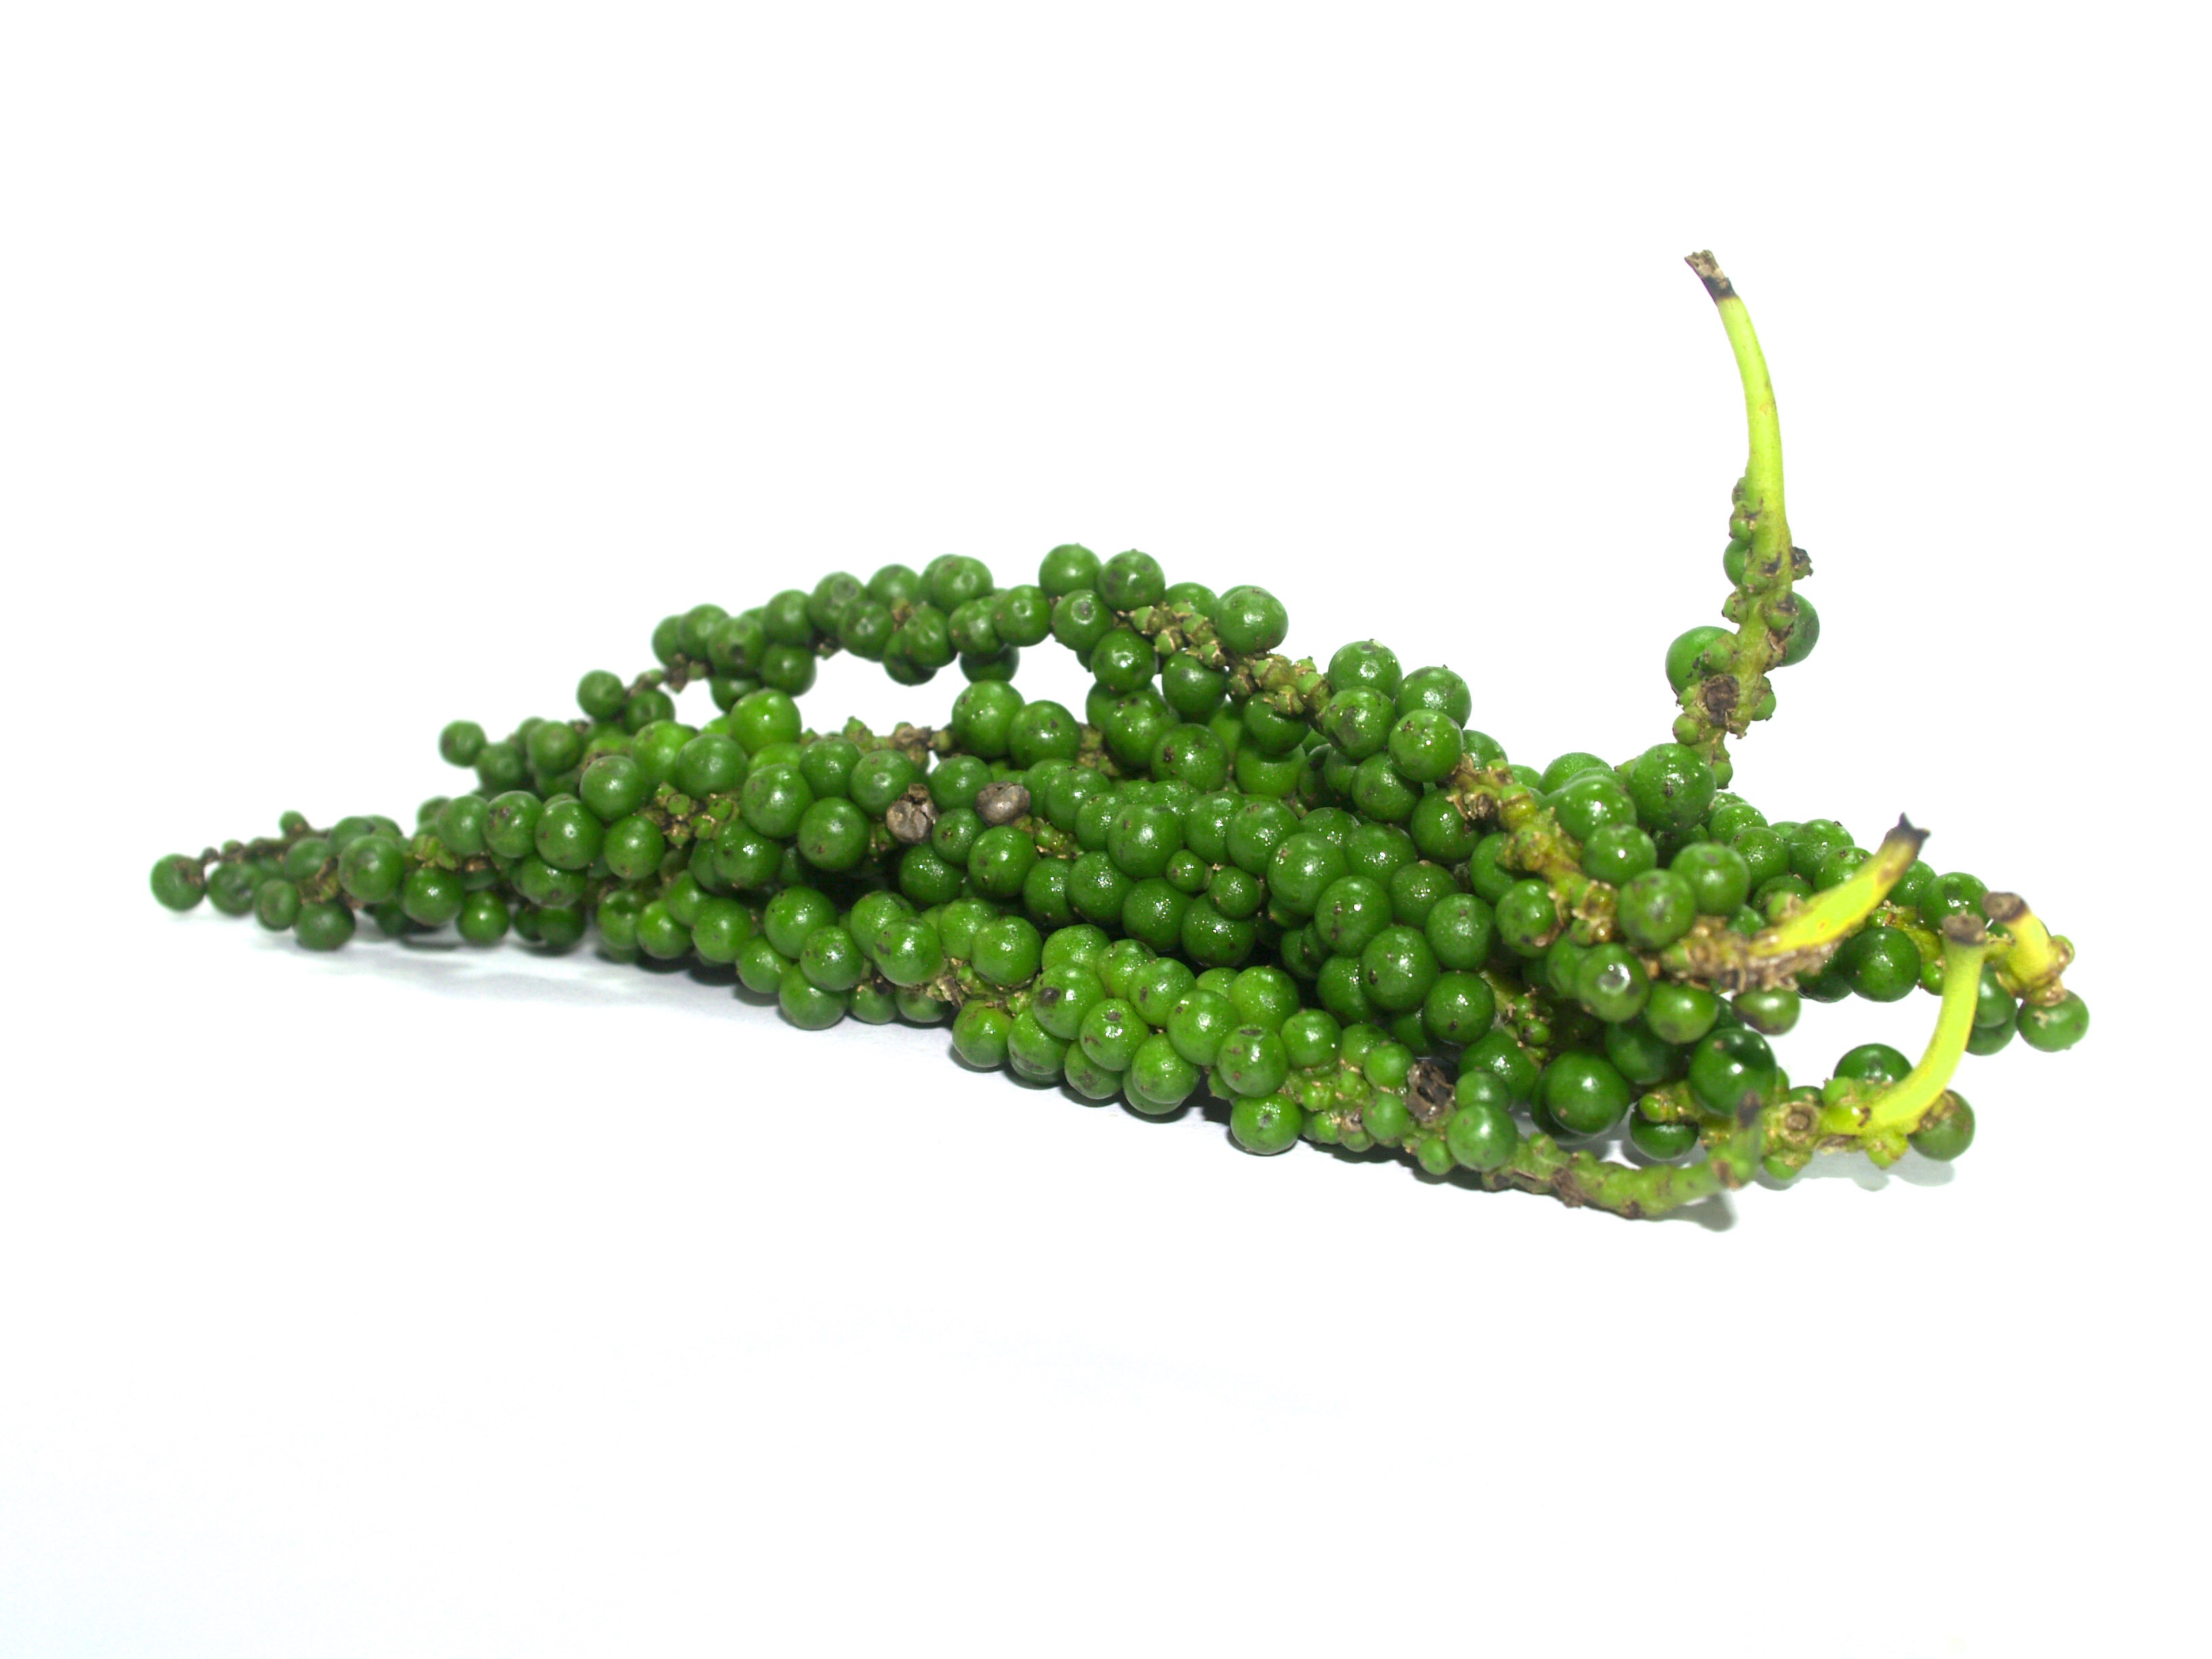
plant, grain, fruit, seed, round, flower, dry, pile, food, green, pepper, spice, cooking, ingredient, culinary, produce, vegetable, crop, natural, corn, kitchen, black, gourmet, cuisine, circle, cook, hot, spicy, bell pepper, antioxidant, hot pepper, supermarket, exotic, fragrant, aromatic, piper, flavor, curry, flowering plant, flavoring, savoury, drupe, black pepper, green pepper, peppercorn, land plant